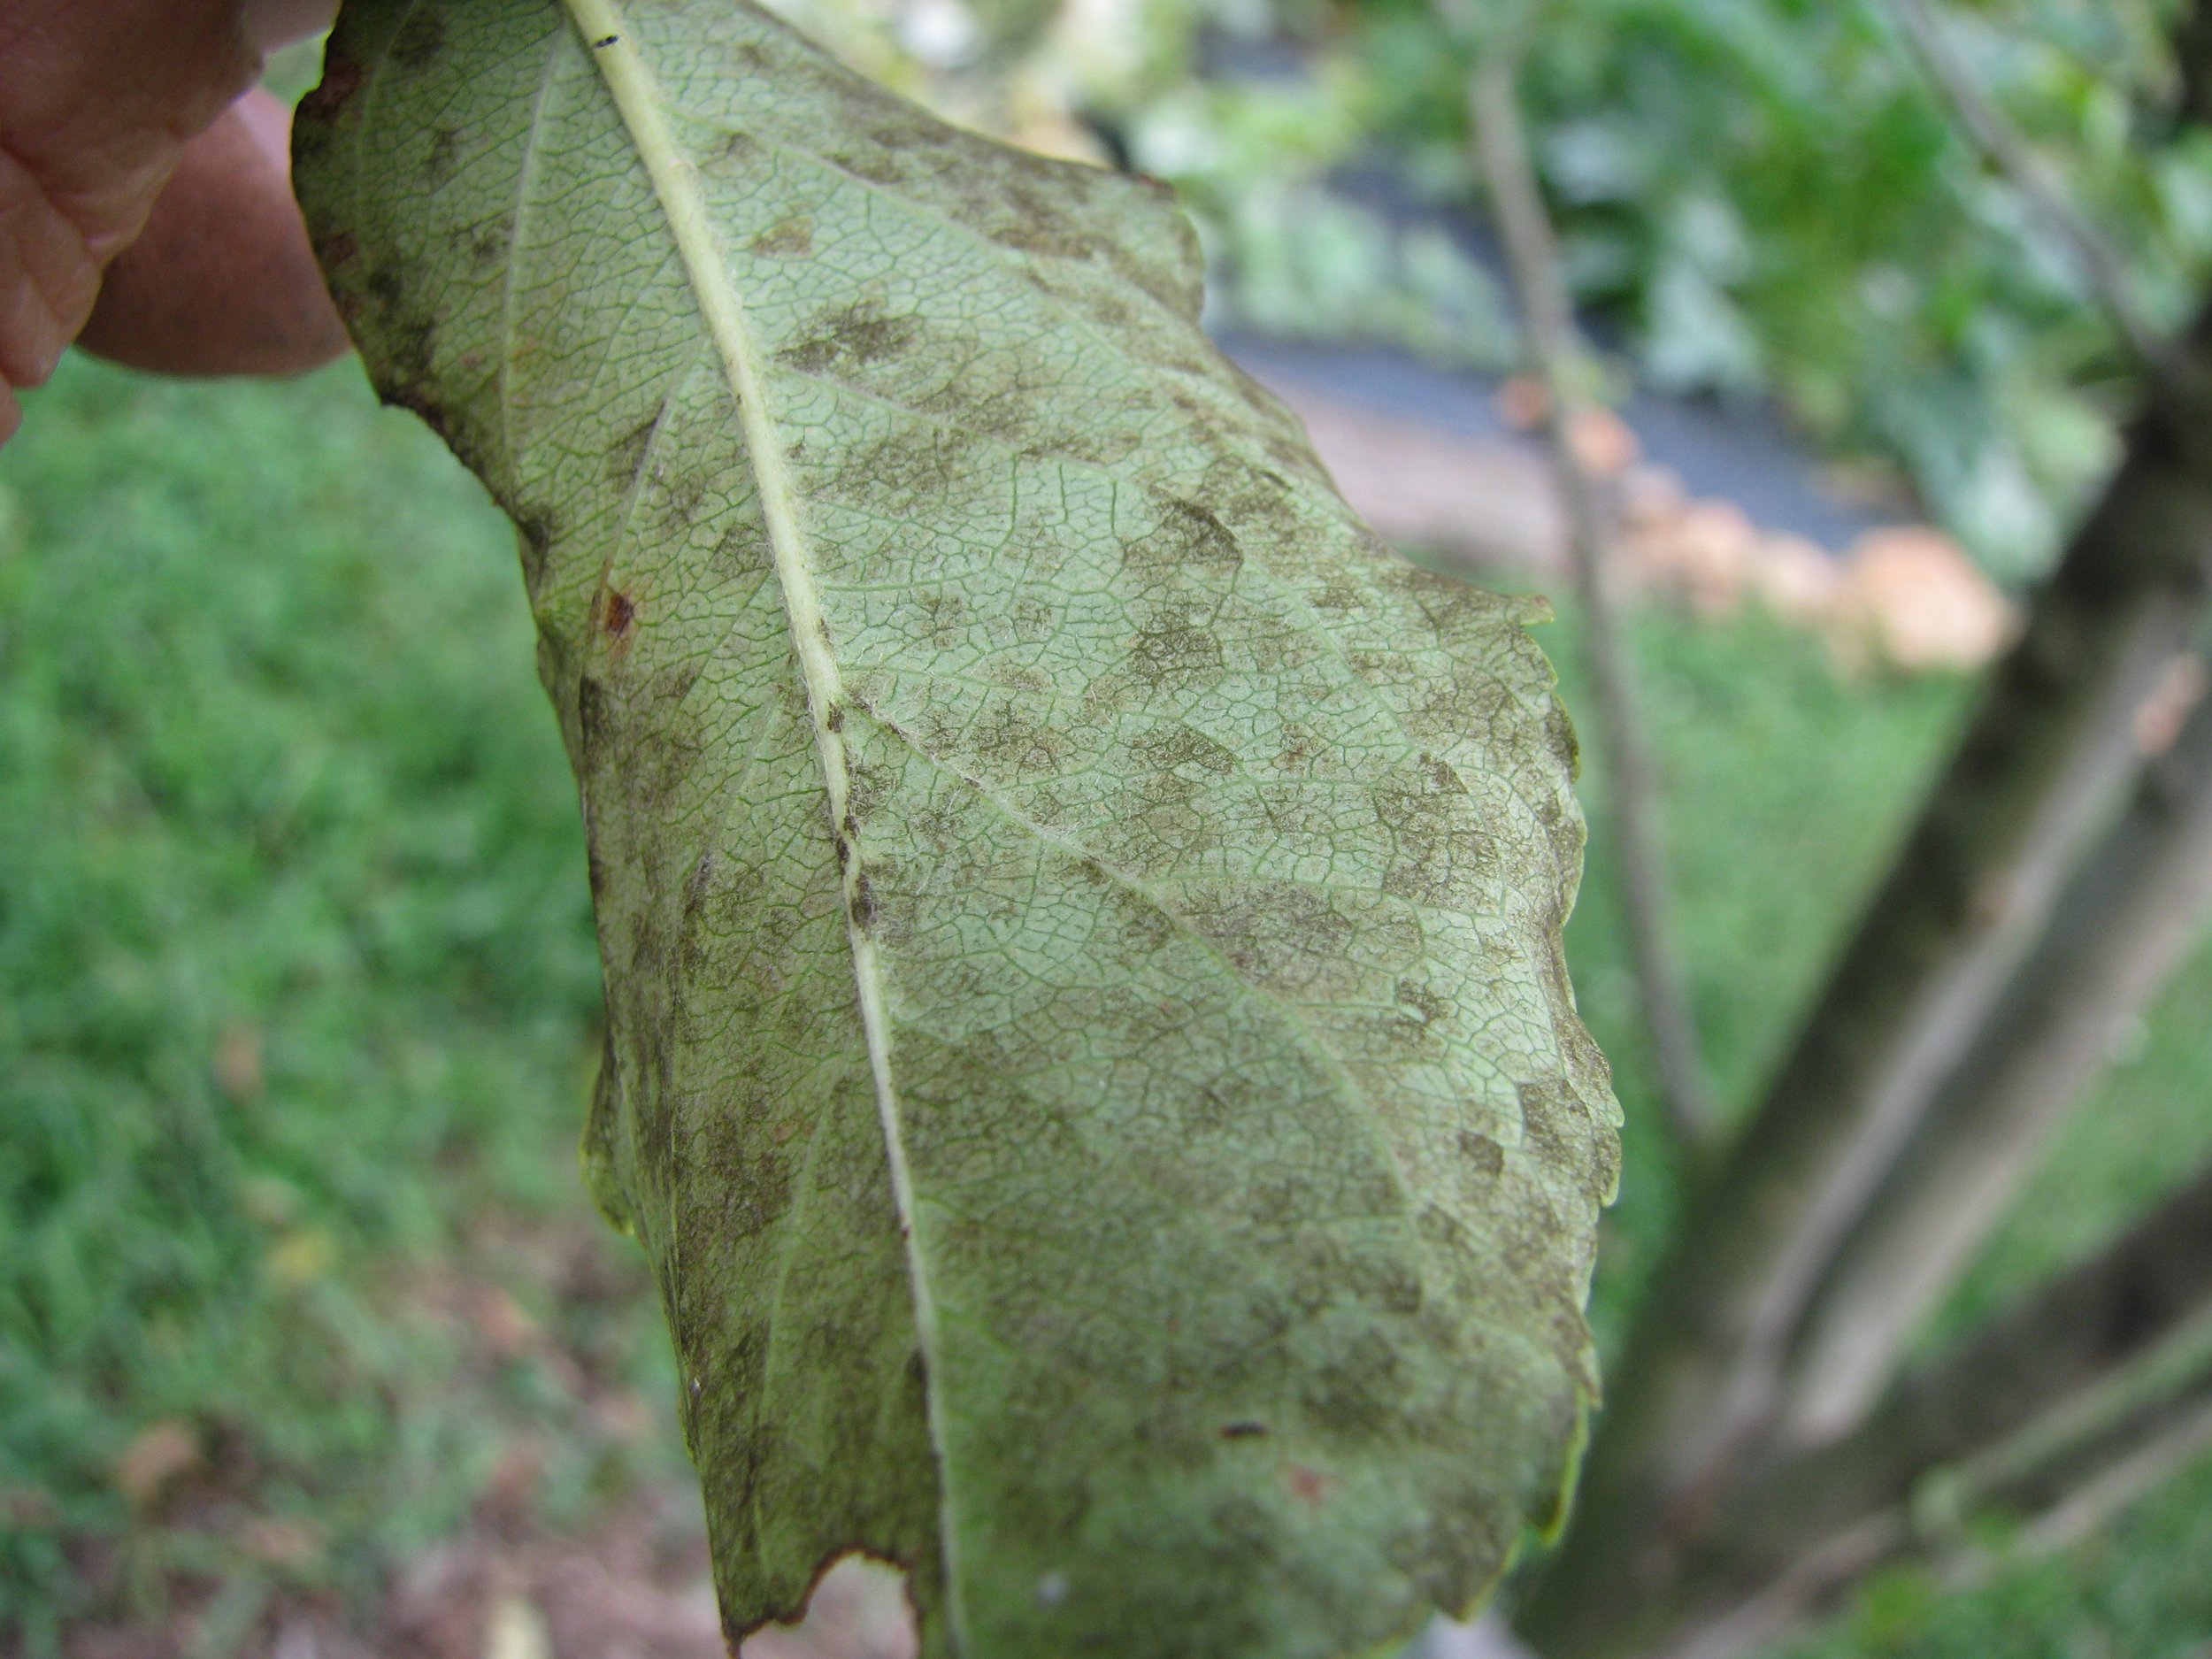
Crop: apple
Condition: scab